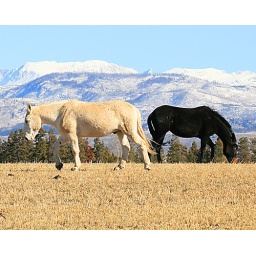
Two mules graze a stubble field in the valley while snow covered mountains loom above.